Fudan University

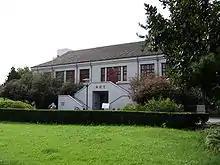
Xianghui Auditorium

The university has four campuses in Shanghai – Handan, Fenglin, Zhangjiang, and Jiangwan – that share the same central administration. It also has 17 affiliated hospitals.